Cipriano de Palafox, 8th Count of Montijo

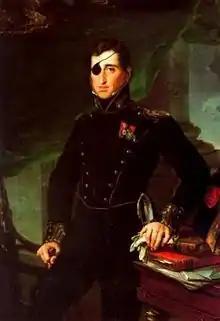
Cipriano de Palafox,

Cipriano de Palafox y Portocarrero, 8th Count of Montijo, GE, LH (15 September 178415 March 1839), was a Spanish nobleman, politician and army officer. He was the father-in-law of Napoleon III, Emperor of the French.